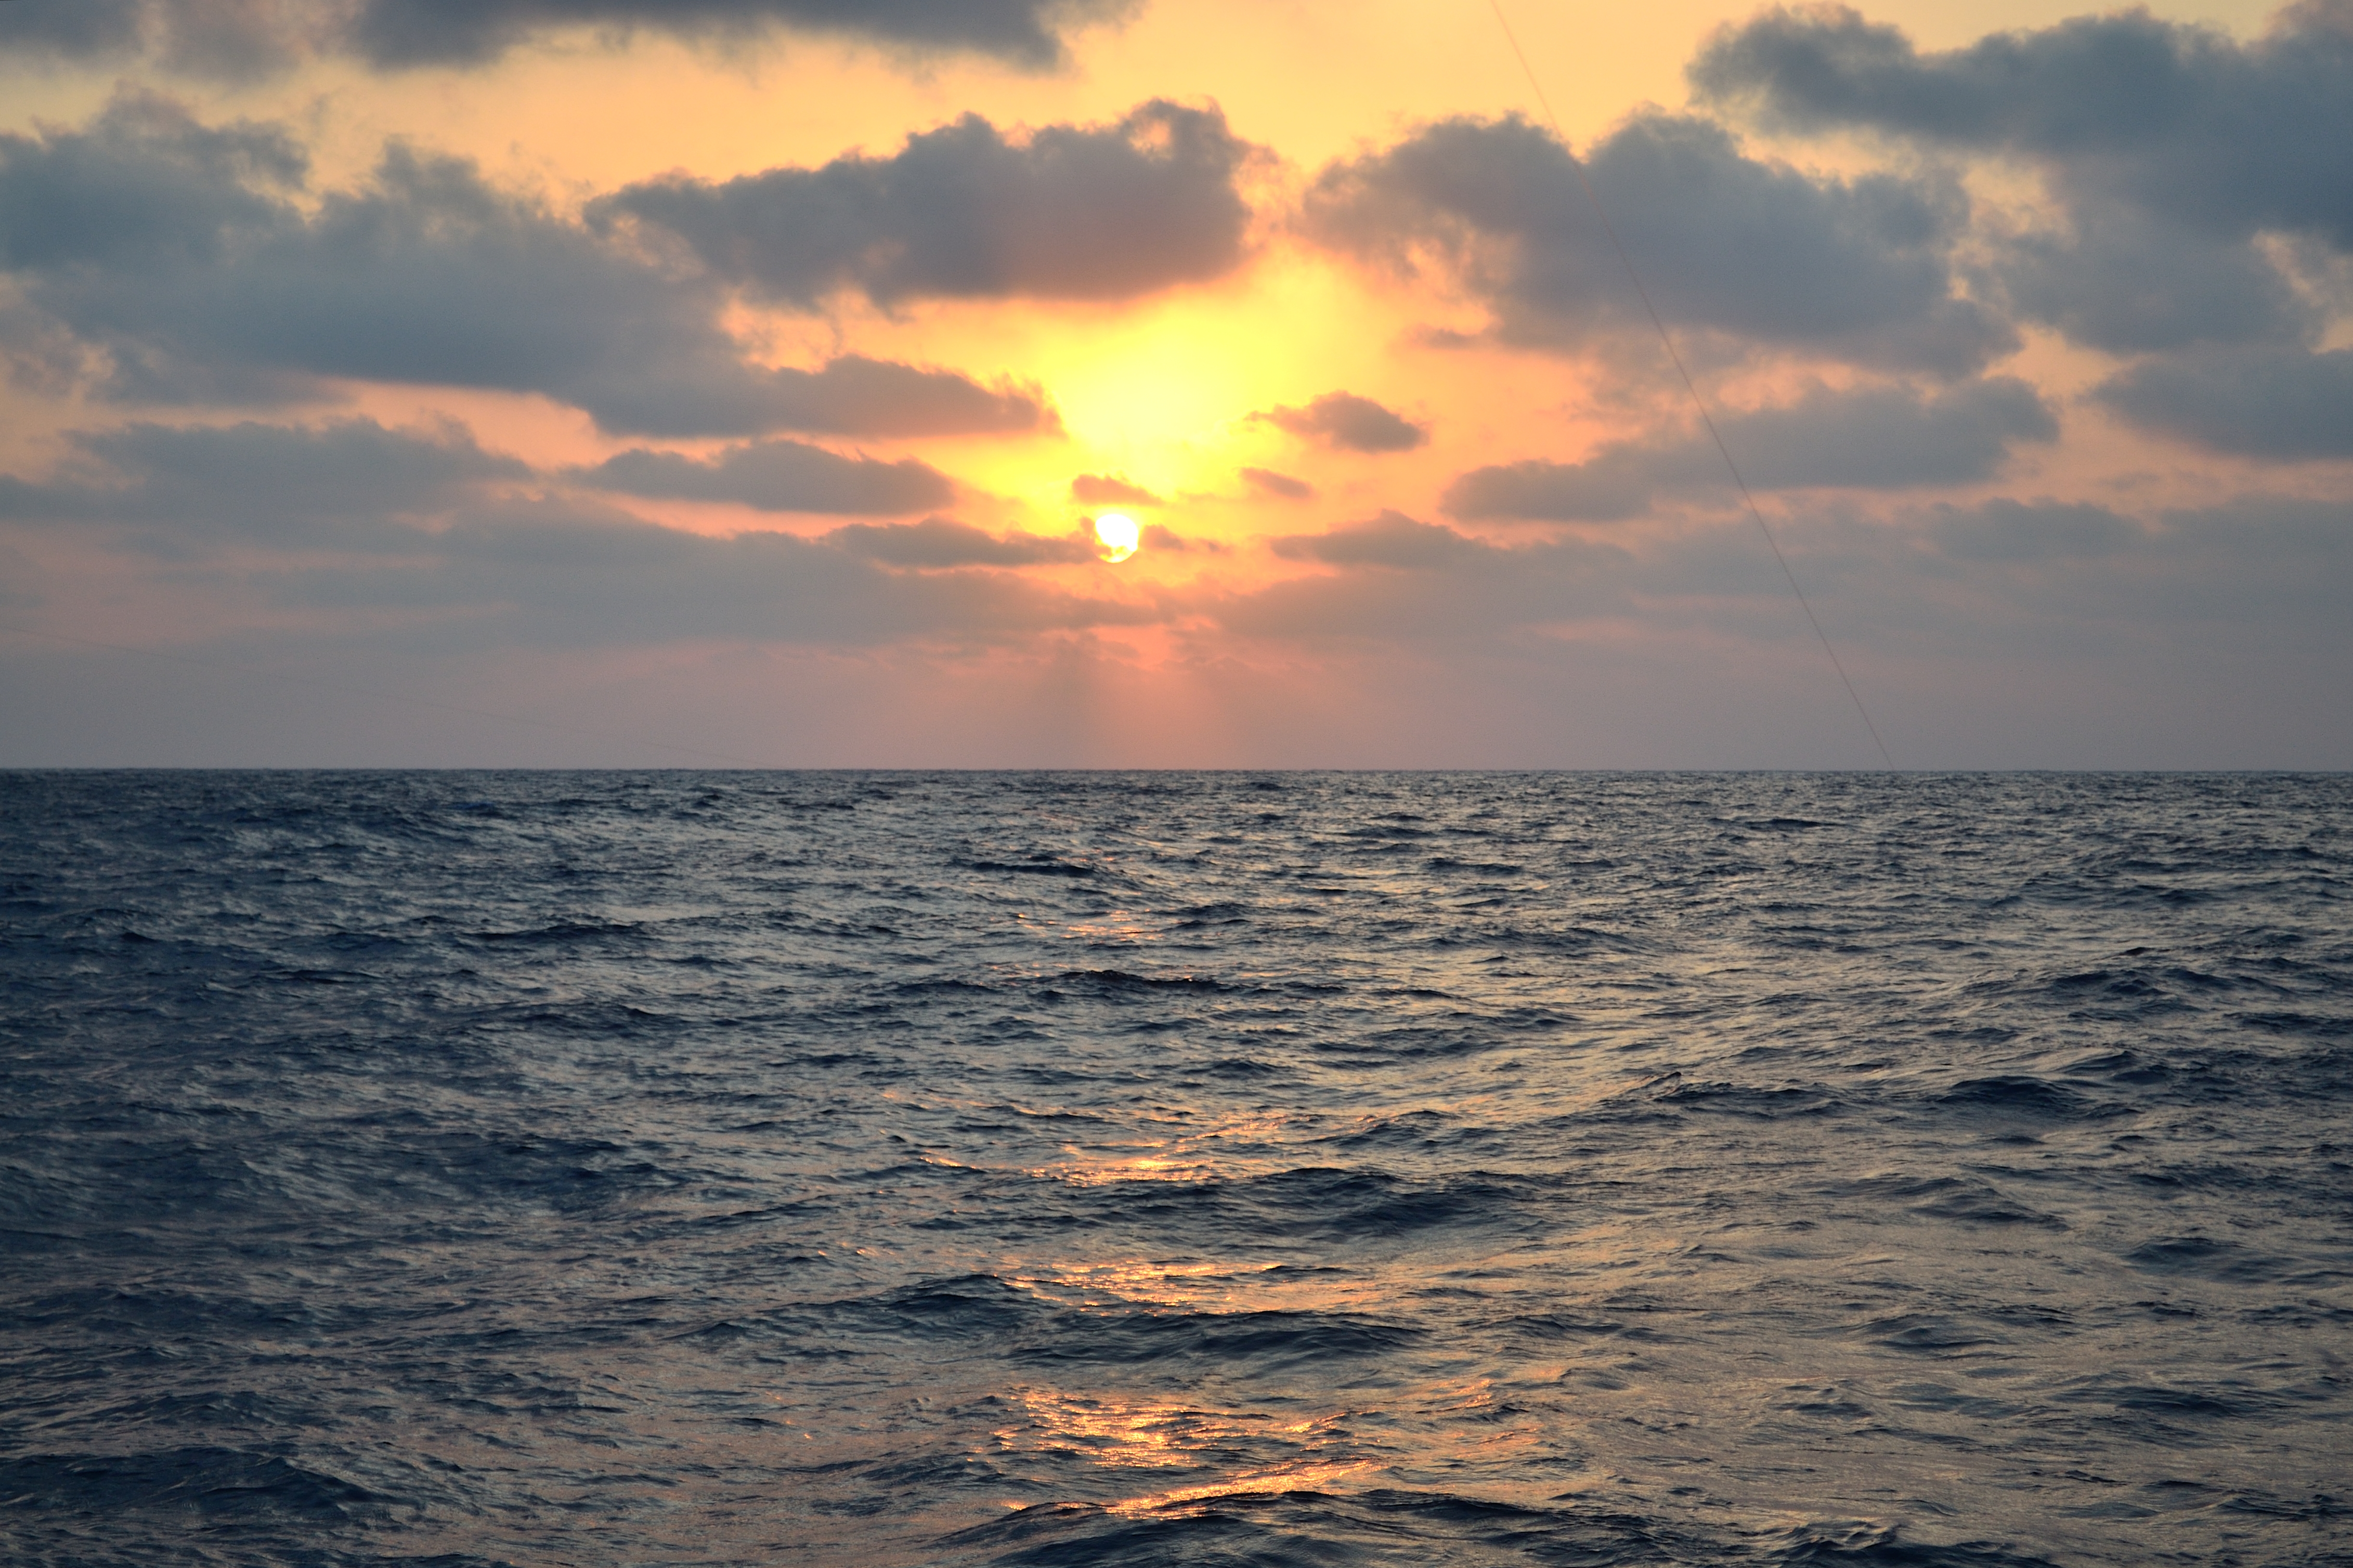
beach, sea, coast, ocean, horizon, cloud, sky, sunrise, sunset, sunlight, shore, wave, dawn, dusk, mediterranean, fishing, cyprus, afterglow, wind wave